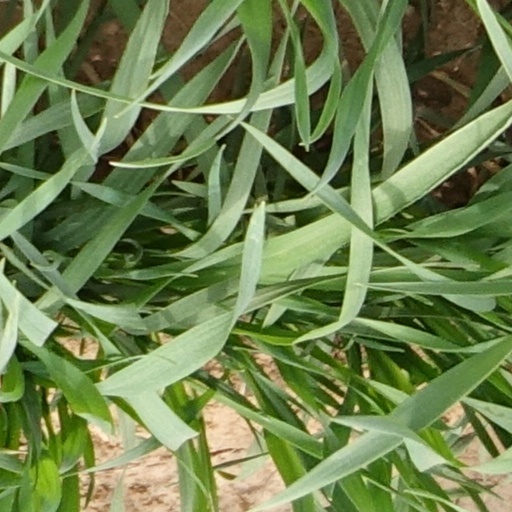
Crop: wheat